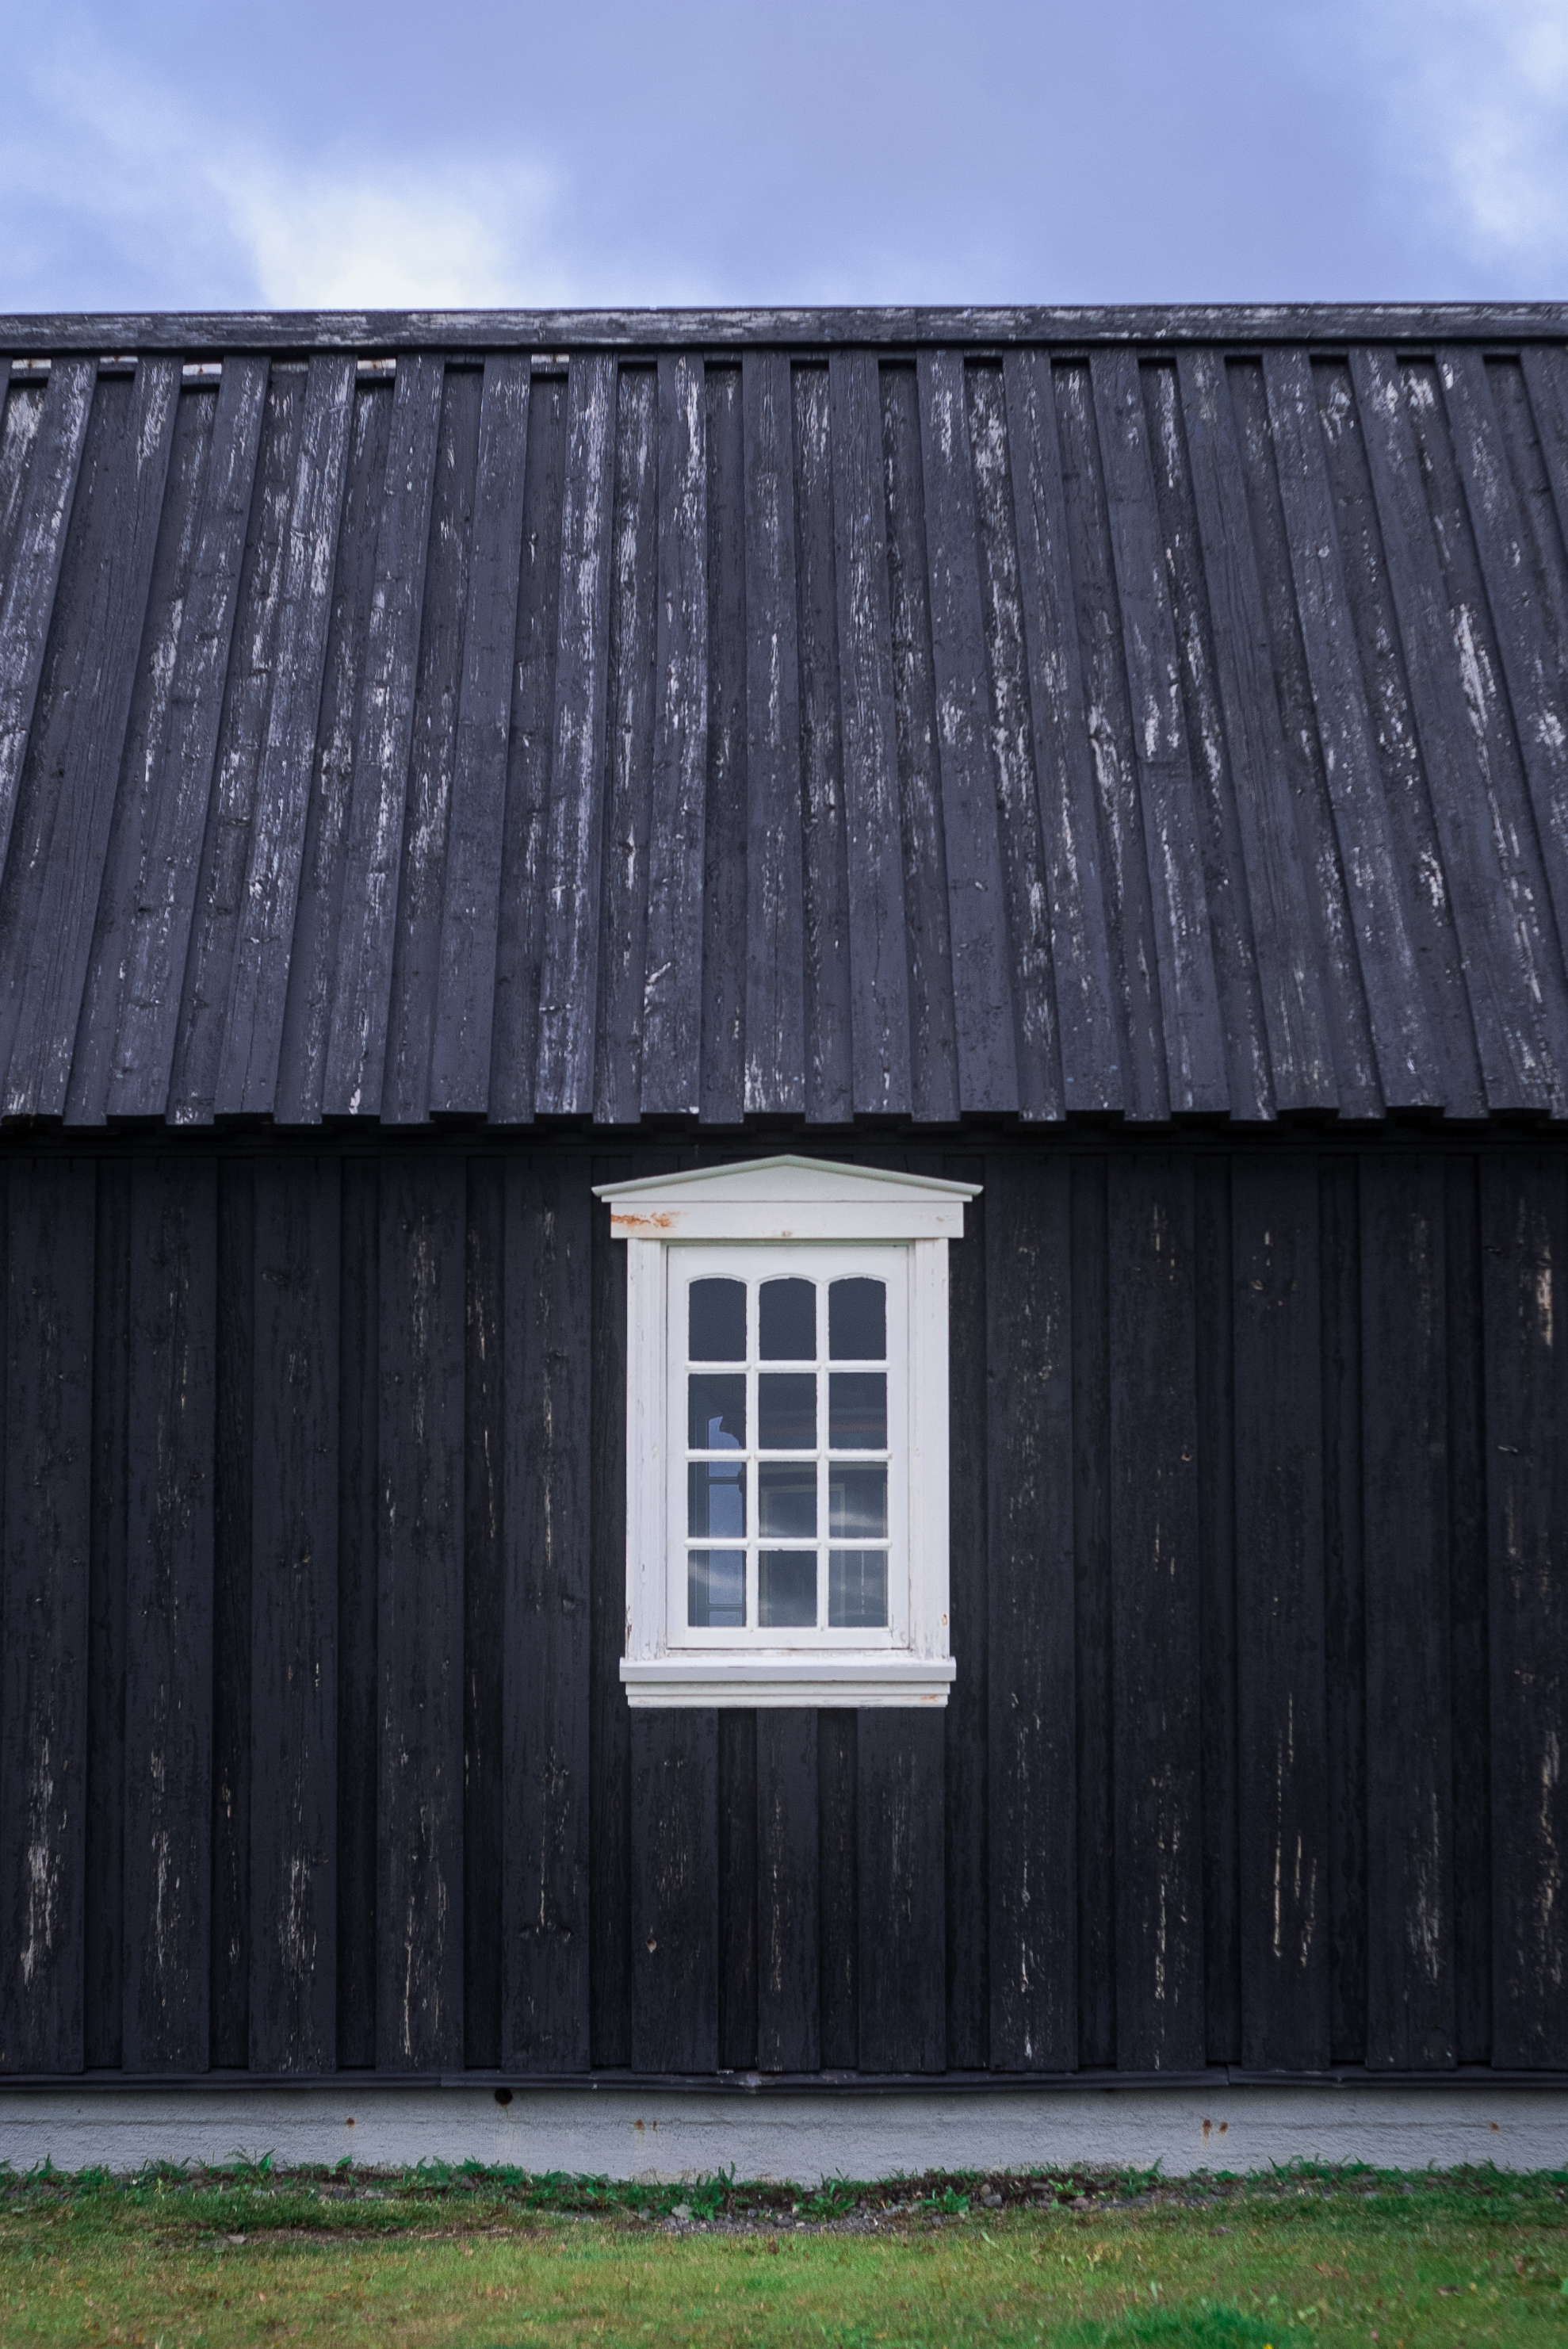
barn, shed, house, building, shack, wood, siding, roof, rural area, home, window, grass, tree, cottage, architecture, door, hut